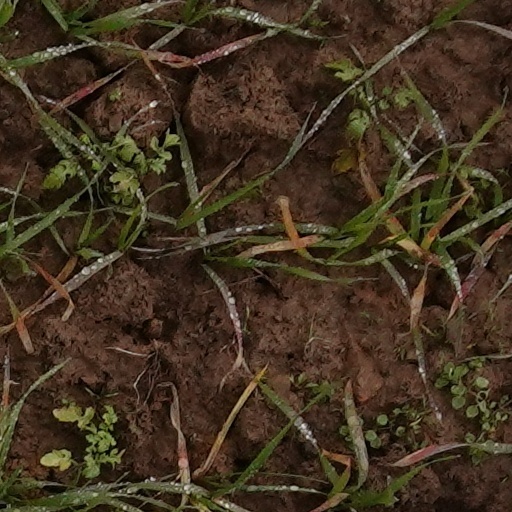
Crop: wheat